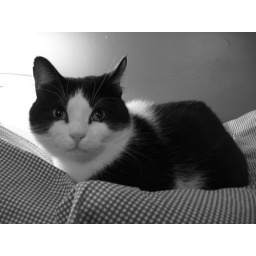
Harry study in black and white